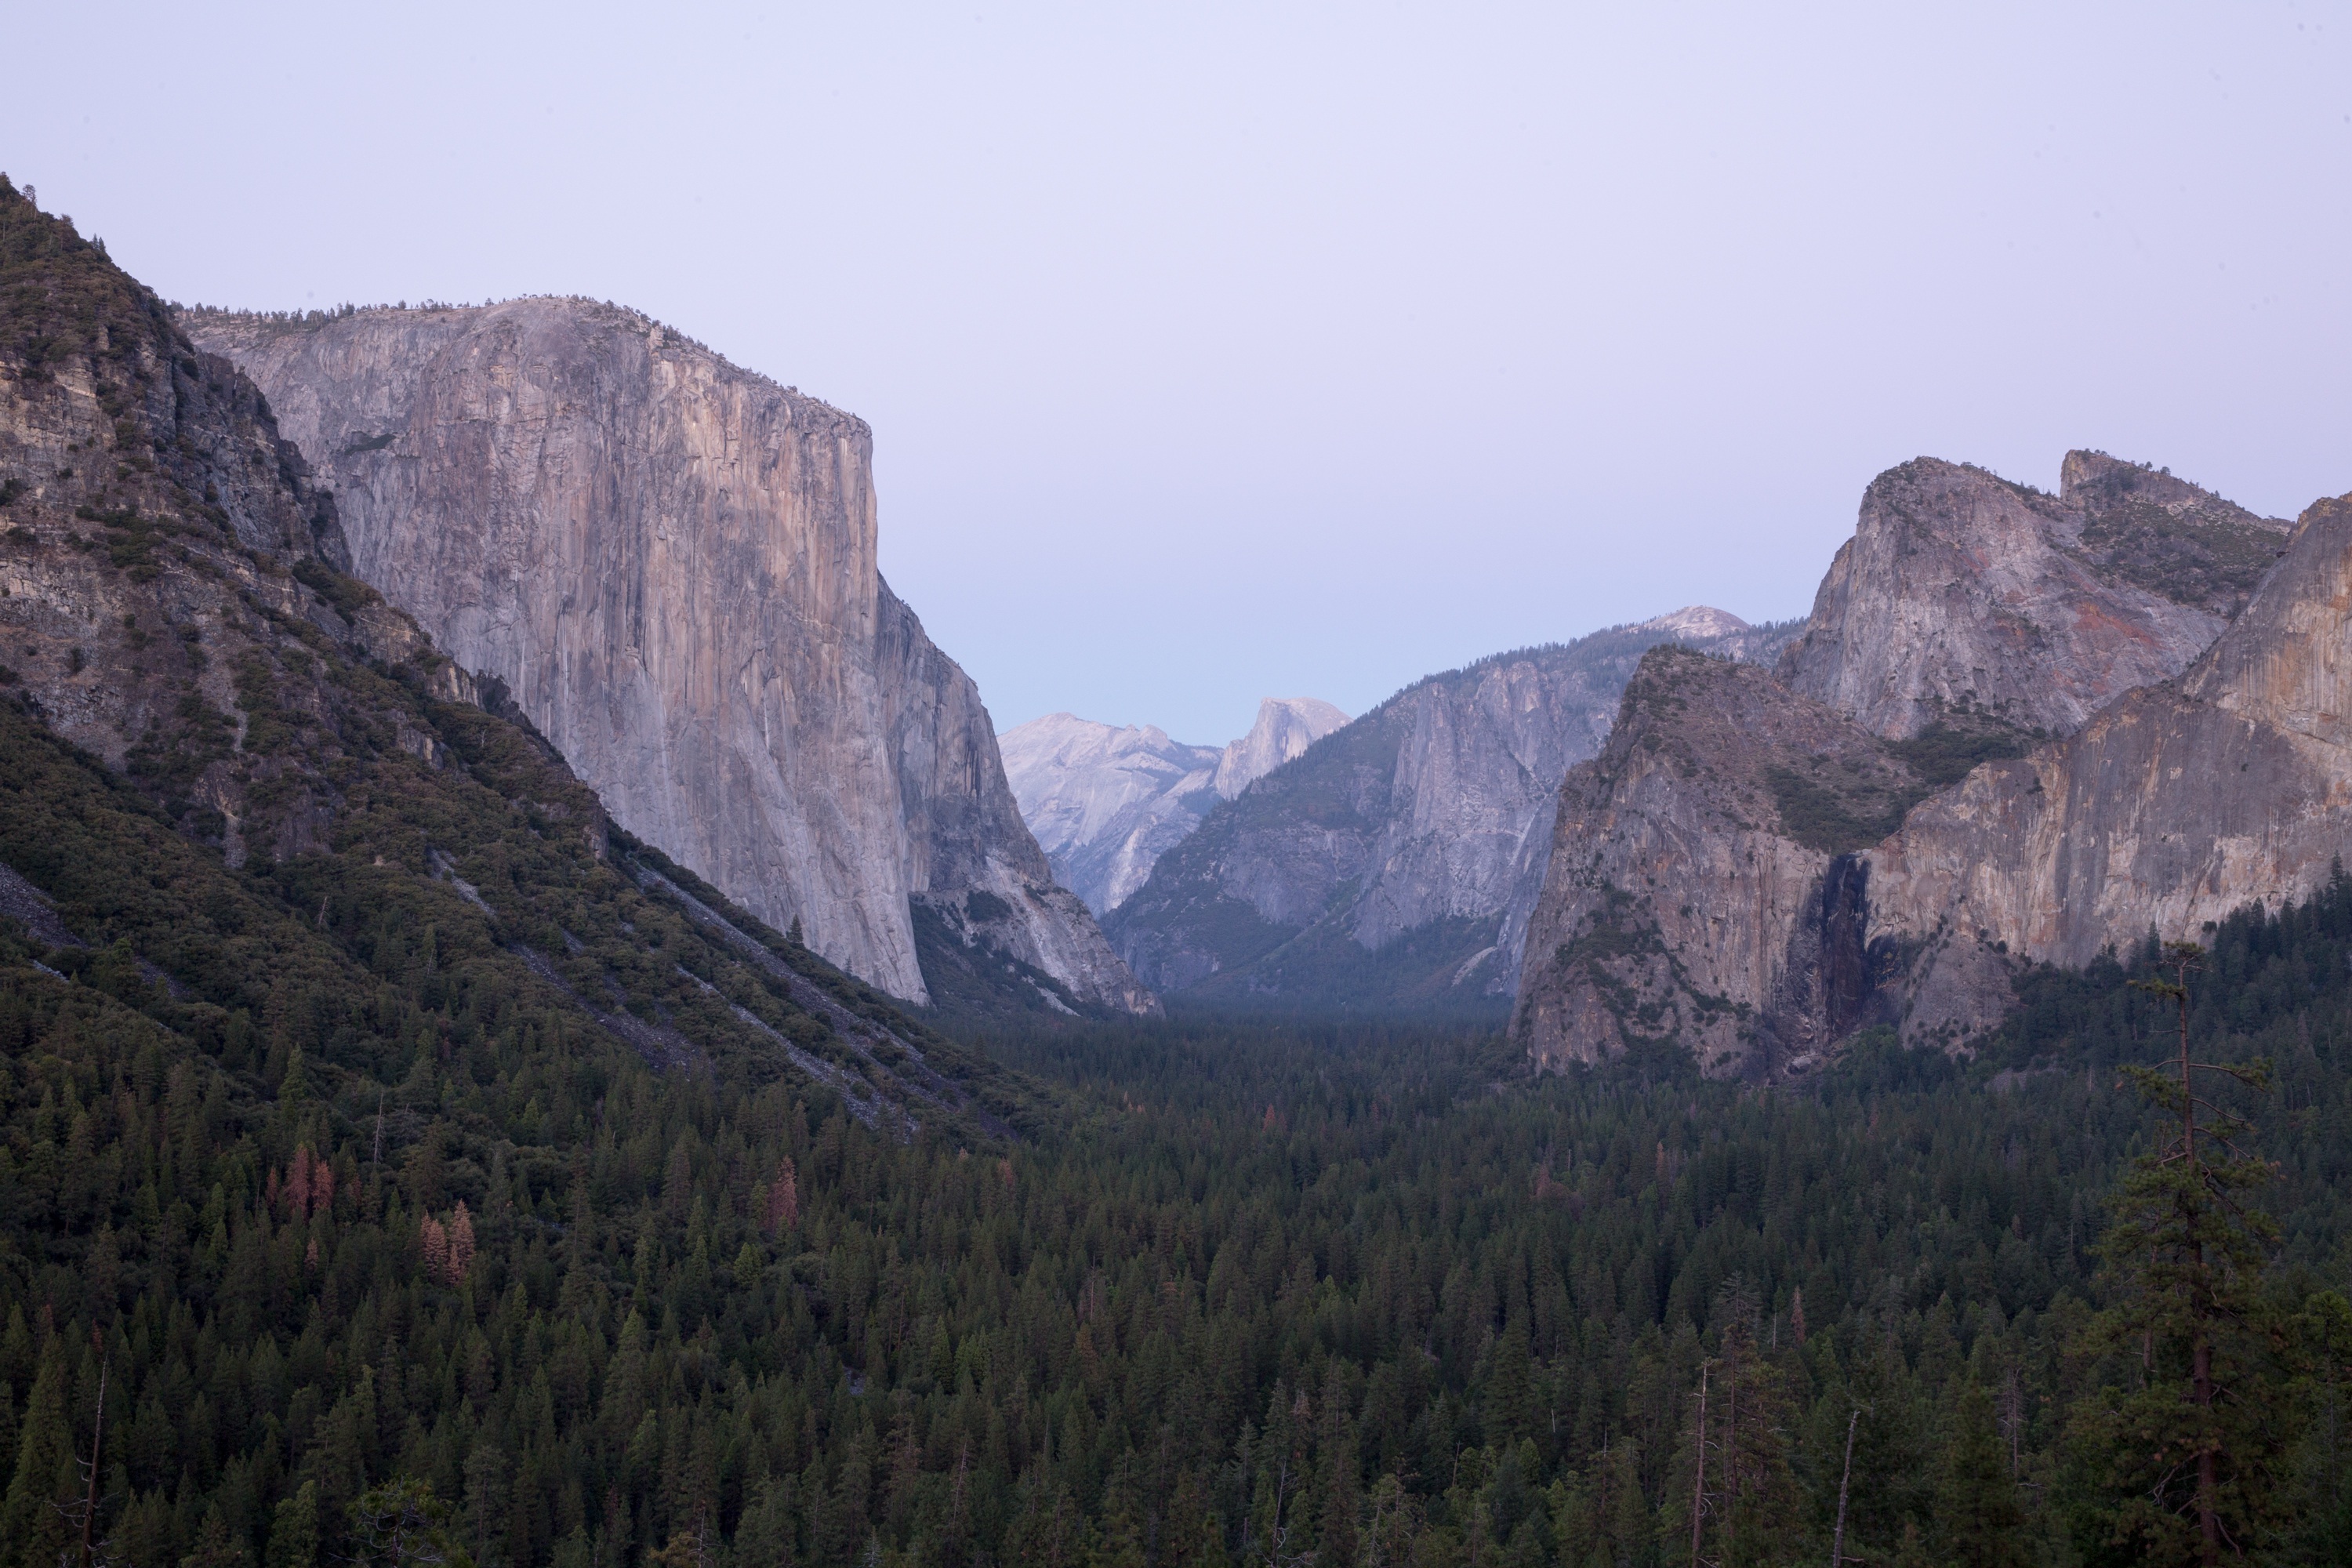
landscape, nature, forest, wilderness, mountain, view, valley, mountain range, travel, cliff, scenic, usa, america, tourism, terrain, national park, california, ridge, yosemite national park, rocks, outdoors, geology, mountains, alps, plateau, granite, fell, landform, mountain pass, capitan, geographical feature, atmospheric phenomenon, mountainous landforms